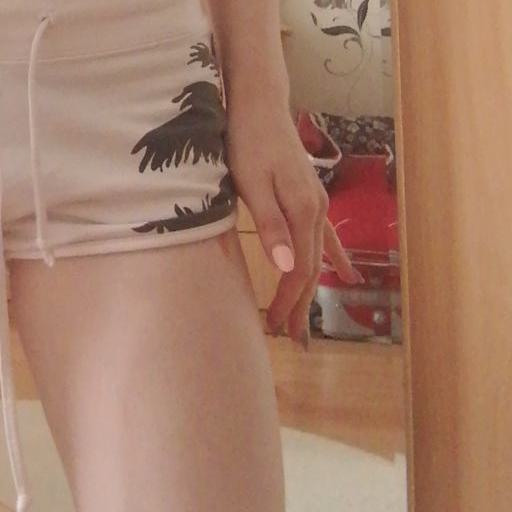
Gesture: no_gesture